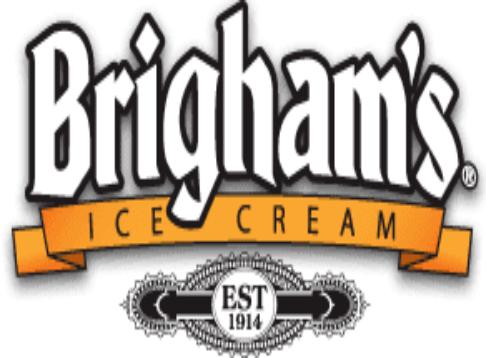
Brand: Brigham's Ice Cream
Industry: Food